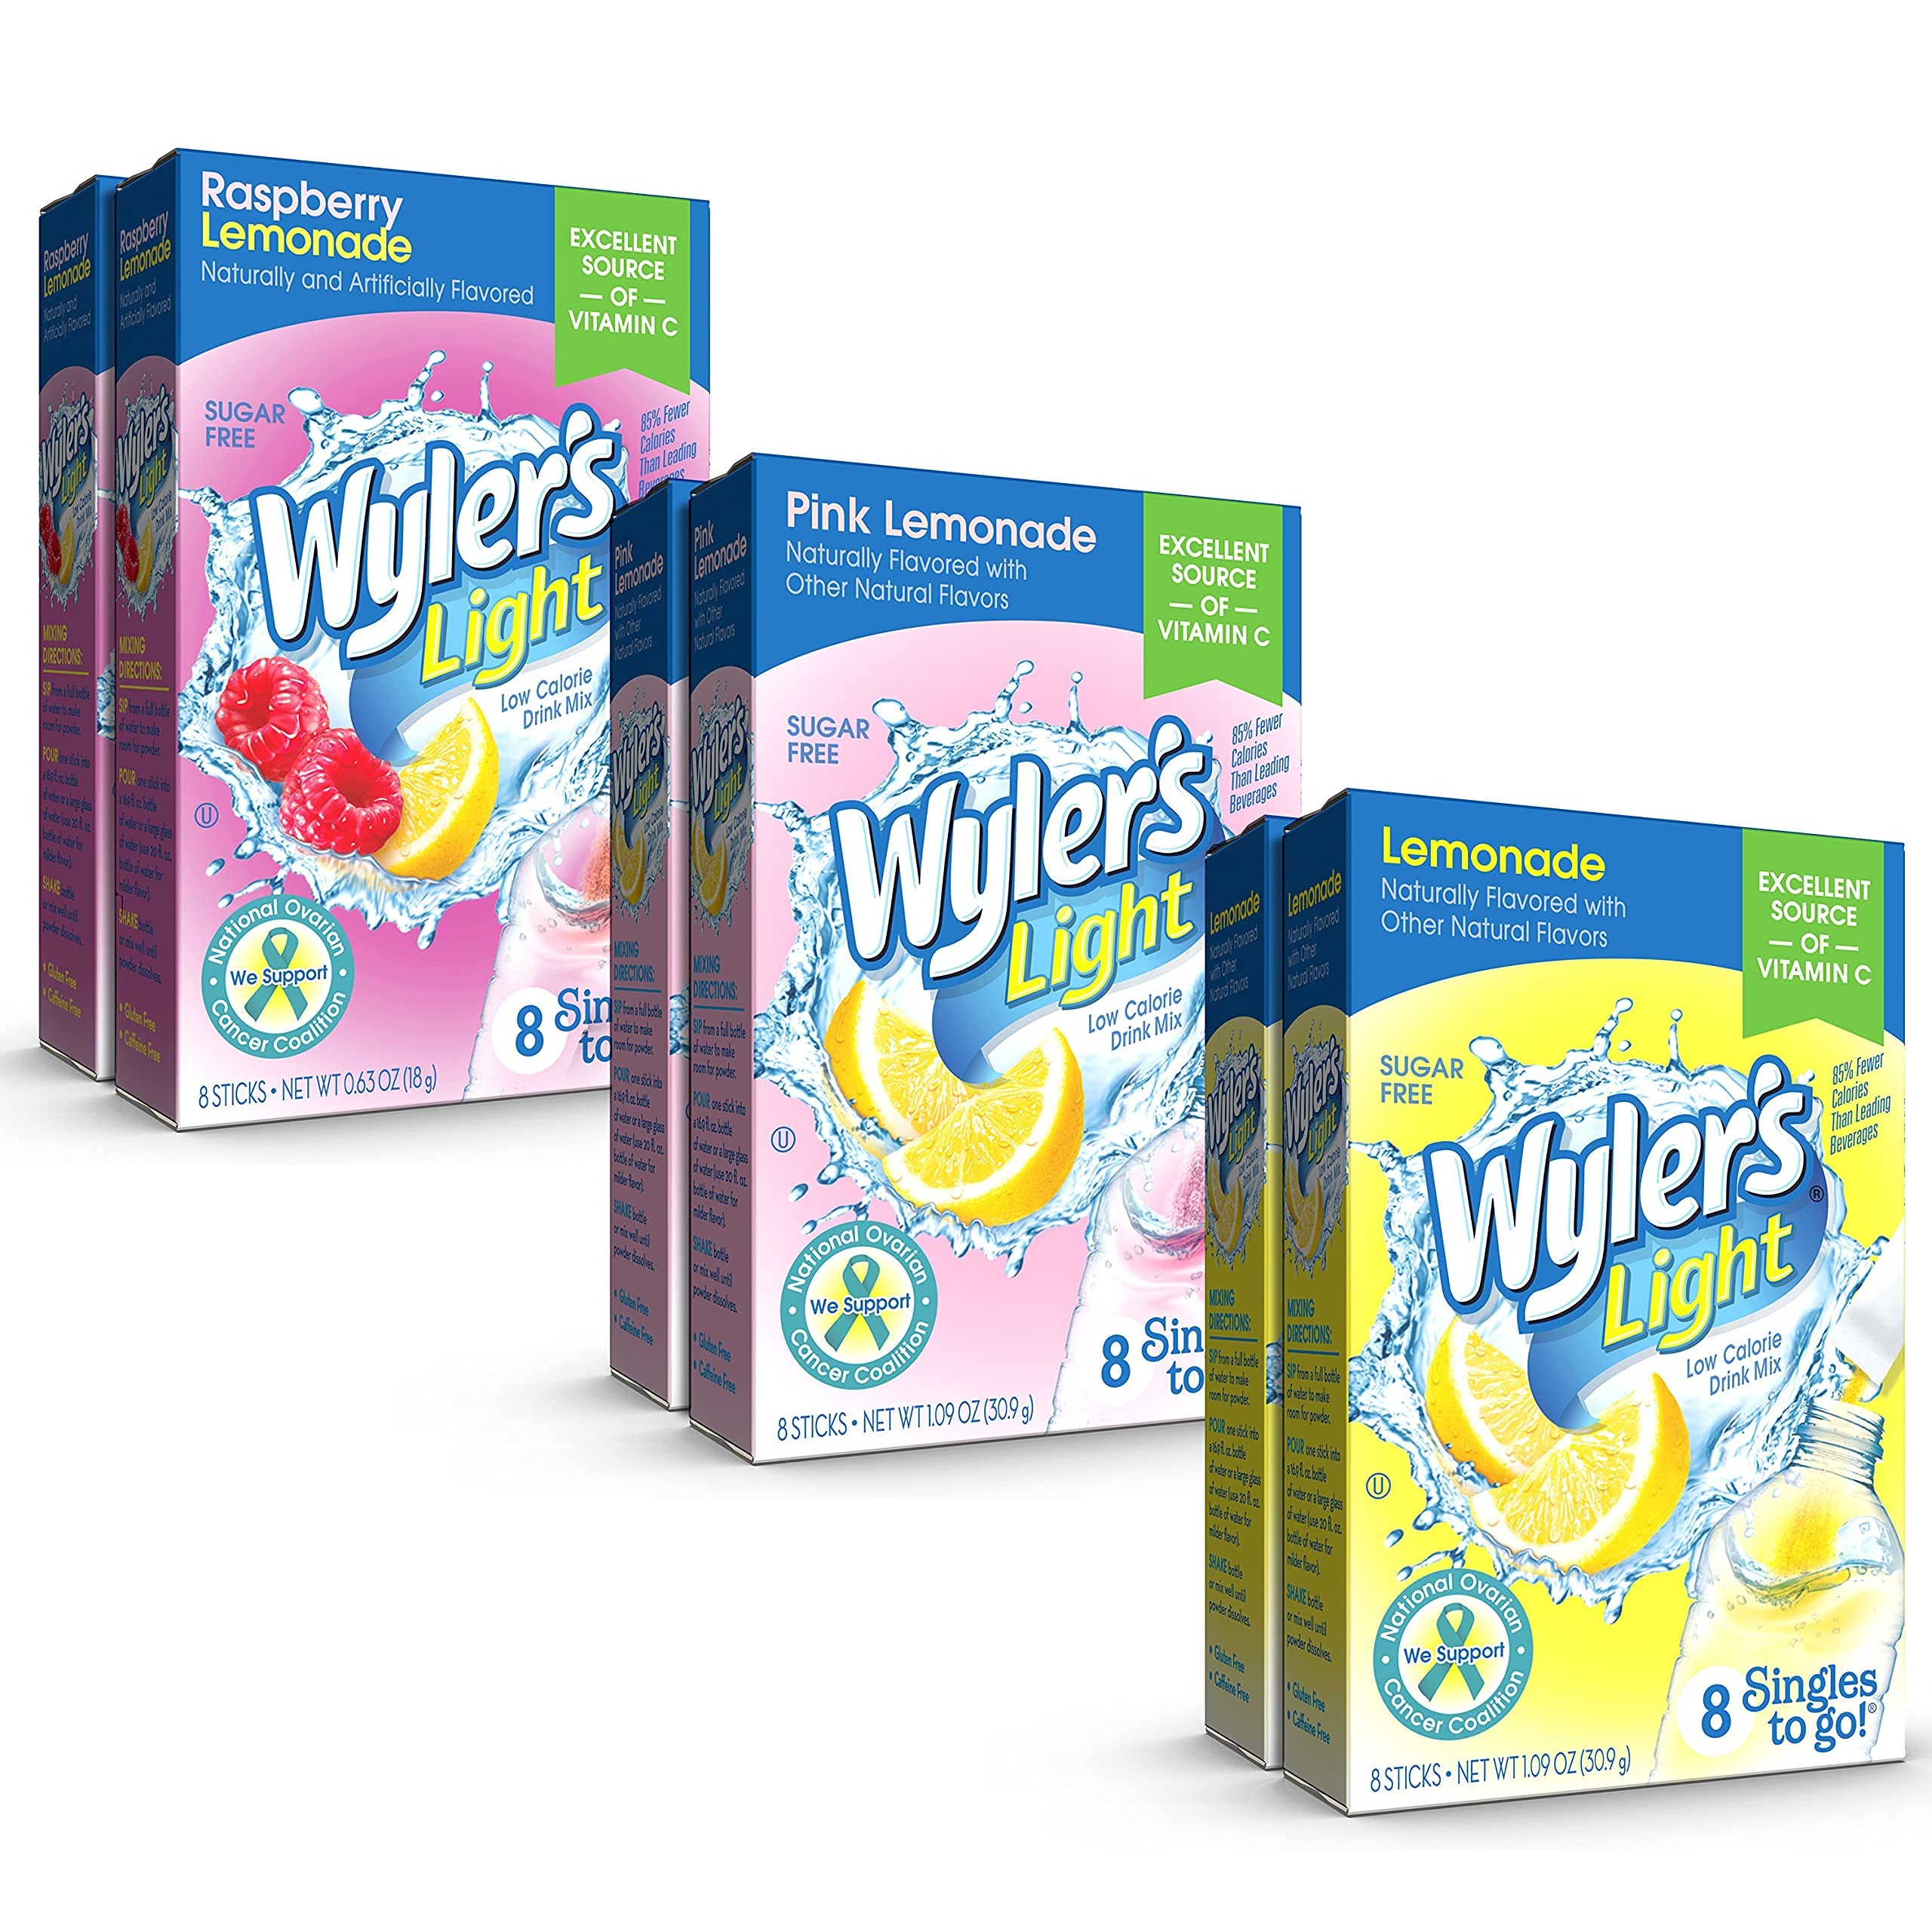
Item Name: Wyler's Light Singles To Go Powder Drink Mix, 2 Raspberry Lemonade, 2 Pink Lemonade, 2 Lemonade, Variety Pack, 1 CT
Value: 6.54
Unit: Ounce

Price: 7.19